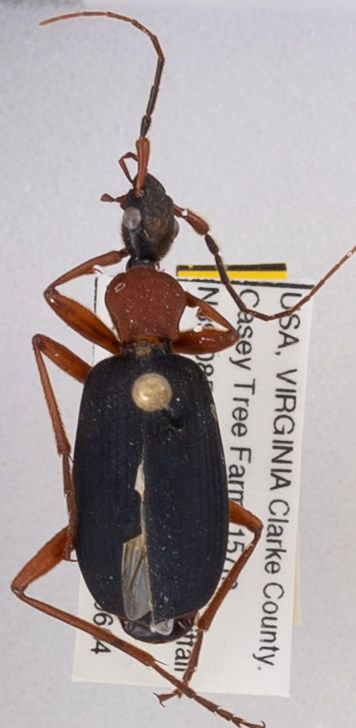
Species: Galerita bicolor
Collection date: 2019-06-04
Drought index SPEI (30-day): -0.9
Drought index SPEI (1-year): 2.09
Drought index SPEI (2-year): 2.09